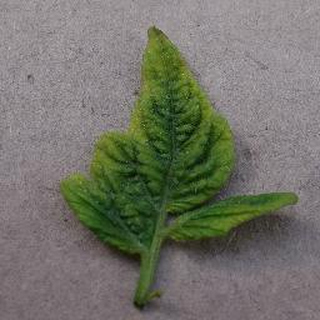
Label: tomato_yellow_leaf_curl_virus